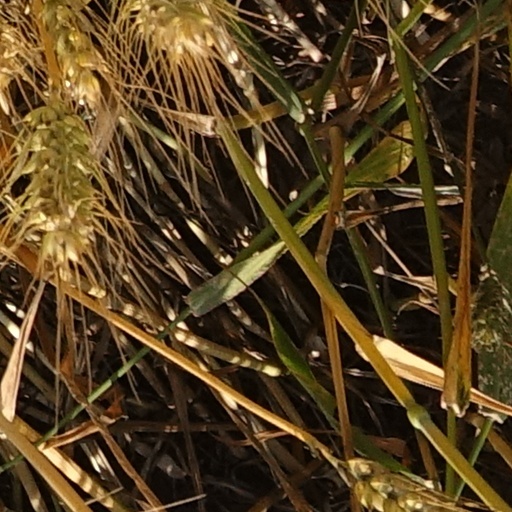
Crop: wheat